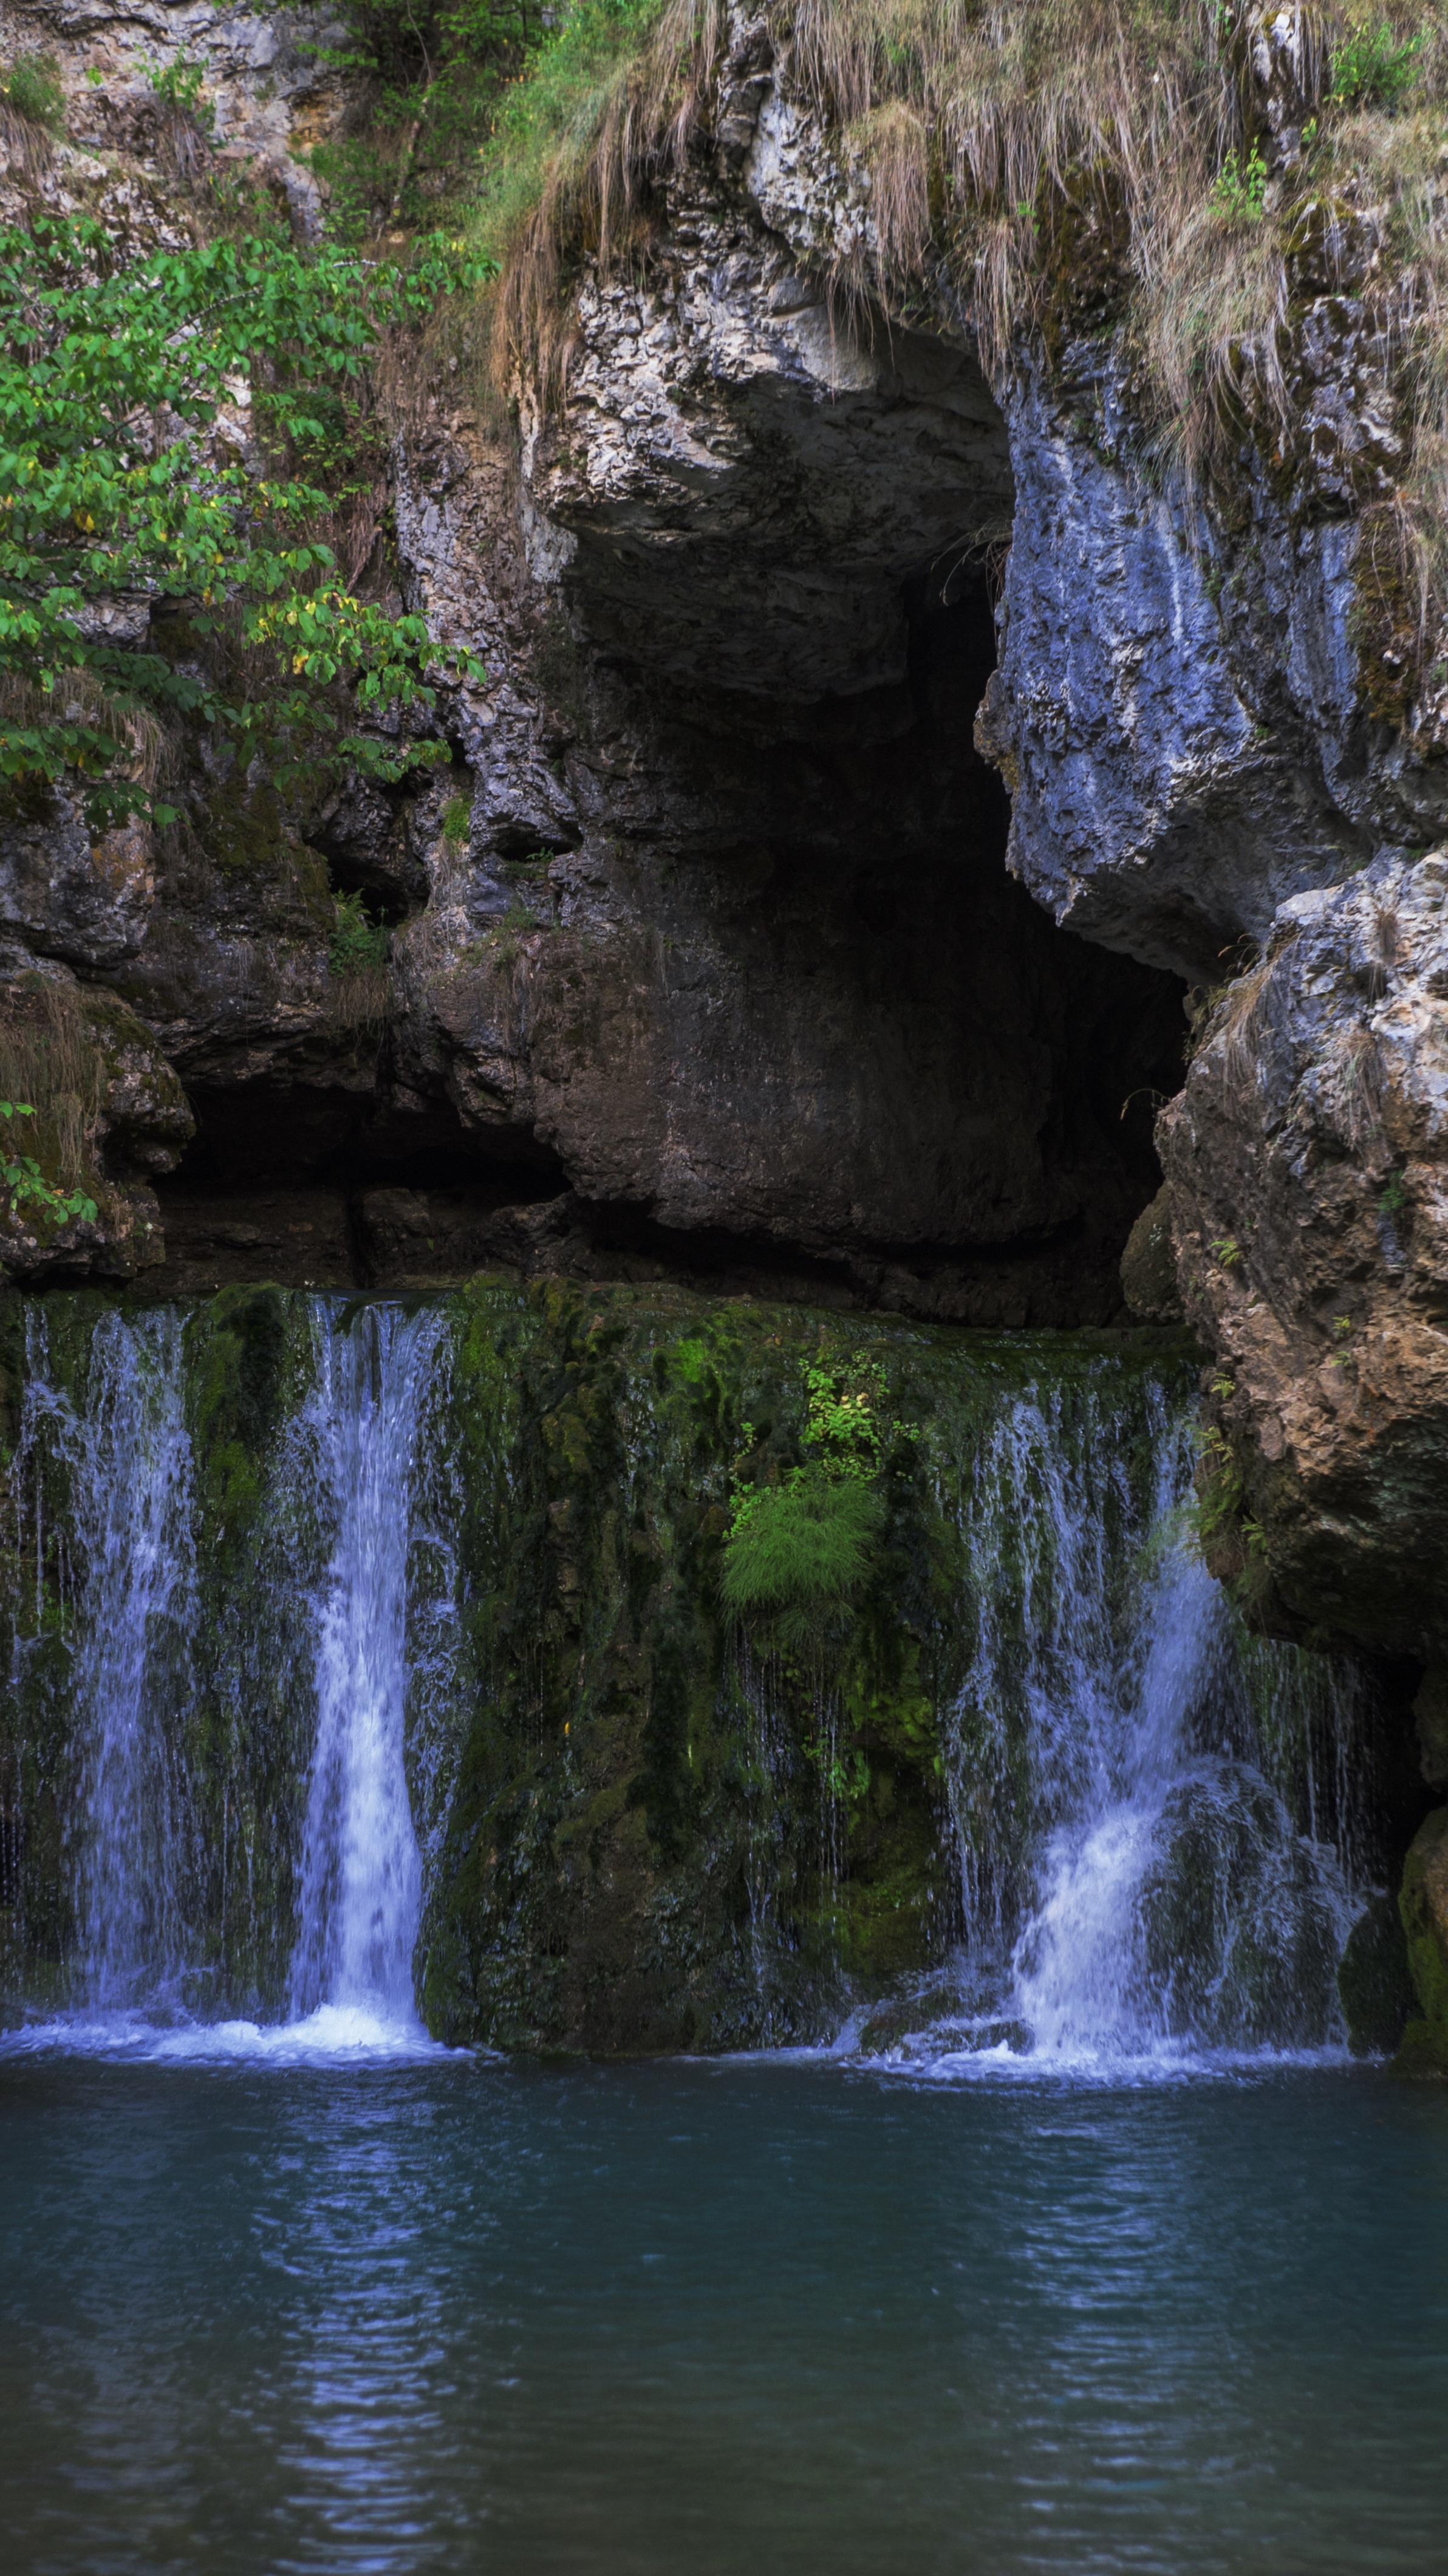
tree, water, nature, rock, waterfall, wilderness, flower, river, formation, stream, reflection, autumn, body of water, wasserfall, water feature, landform, atysh, atysh falls